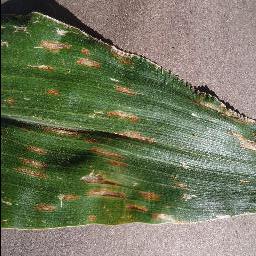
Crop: corn
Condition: (maize)_cercospora_spot_gray_spot